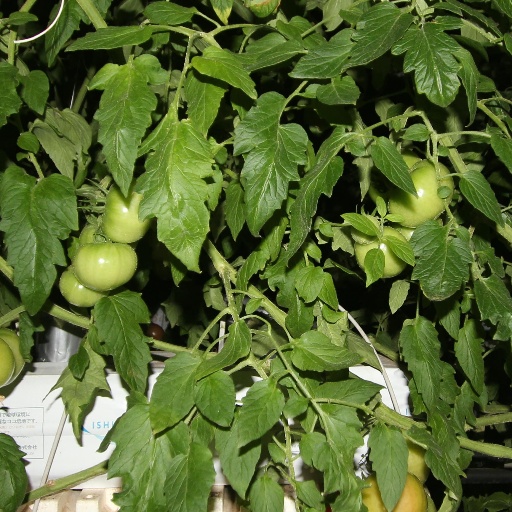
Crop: tomato